Huddersfield Philharmonic Orchestra

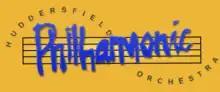
Huddersfield Philharmonic Orchestra logo

The Huddersfield Philharmonic Orchestra is an amateur orchestra based in Huddersfield, West Yorkshire, England.